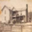
Label: house